History of Tennessee

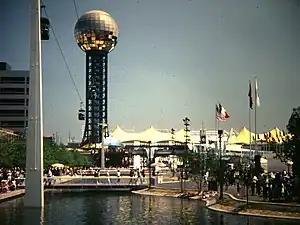
The 1982 World's Fair in Knoxville

At the very time that Tennessee's rural culture was under attack by urban critics, its music found a national audience.